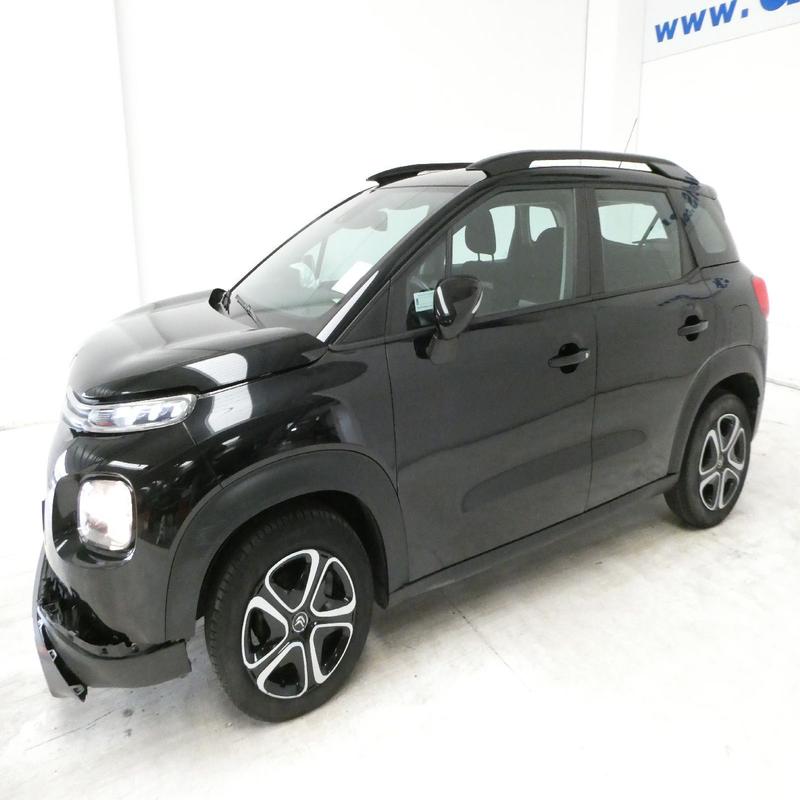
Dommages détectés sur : pare-choc avant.
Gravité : mineur